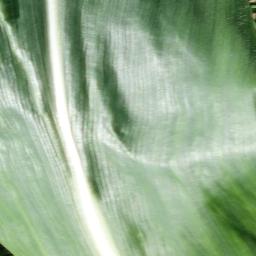
Label: Corn___healthy